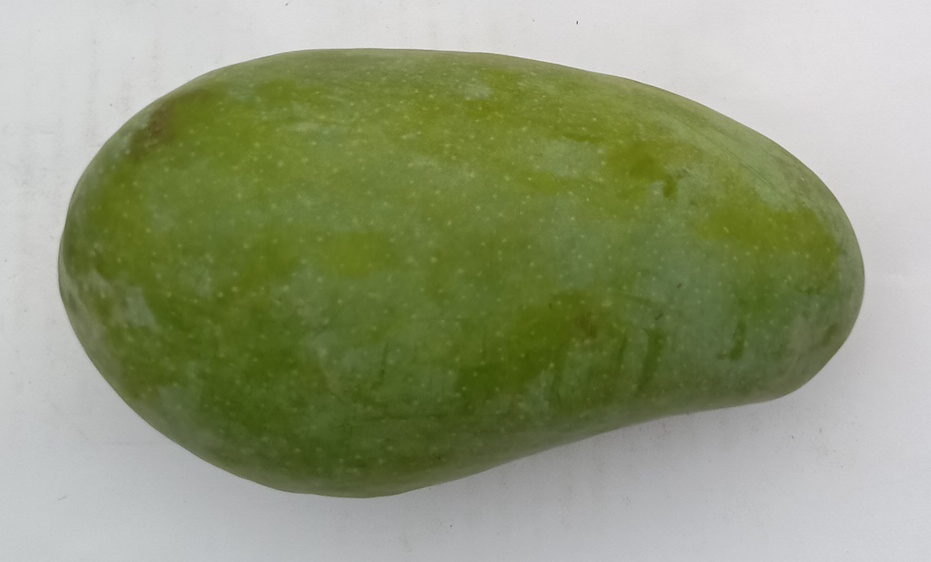
Mango variety: Sindhri